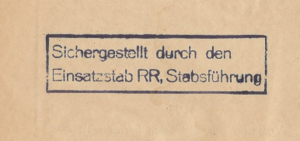
L’Einsatzstab Reichsleiter Rosenberg était une section du bureau de politique étrangère du NSDAP, dirigée dès 1933 par Alfred Rosenberg. L'ERR se voulait l'organe exécutif de la Hohe Schule de Rosenberg.